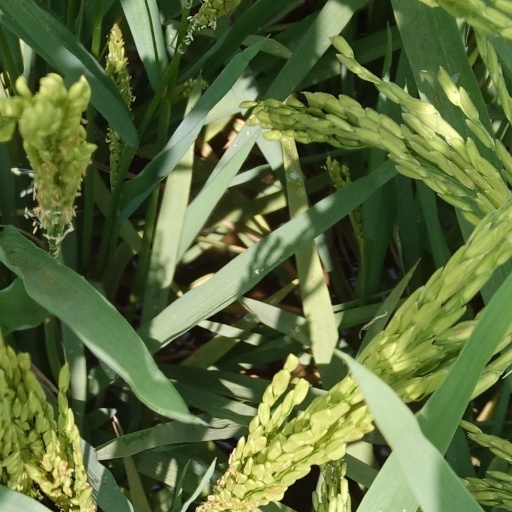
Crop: rice